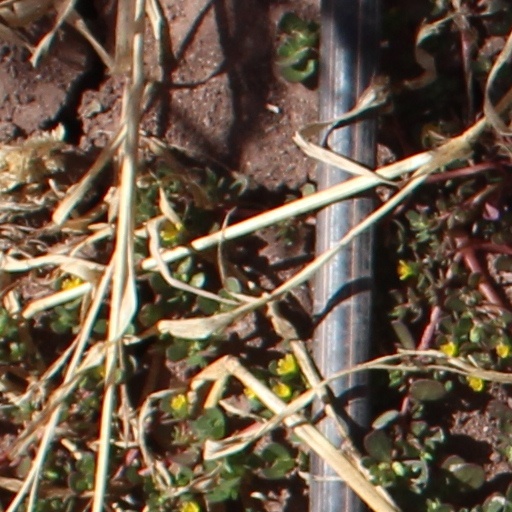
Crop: wheat